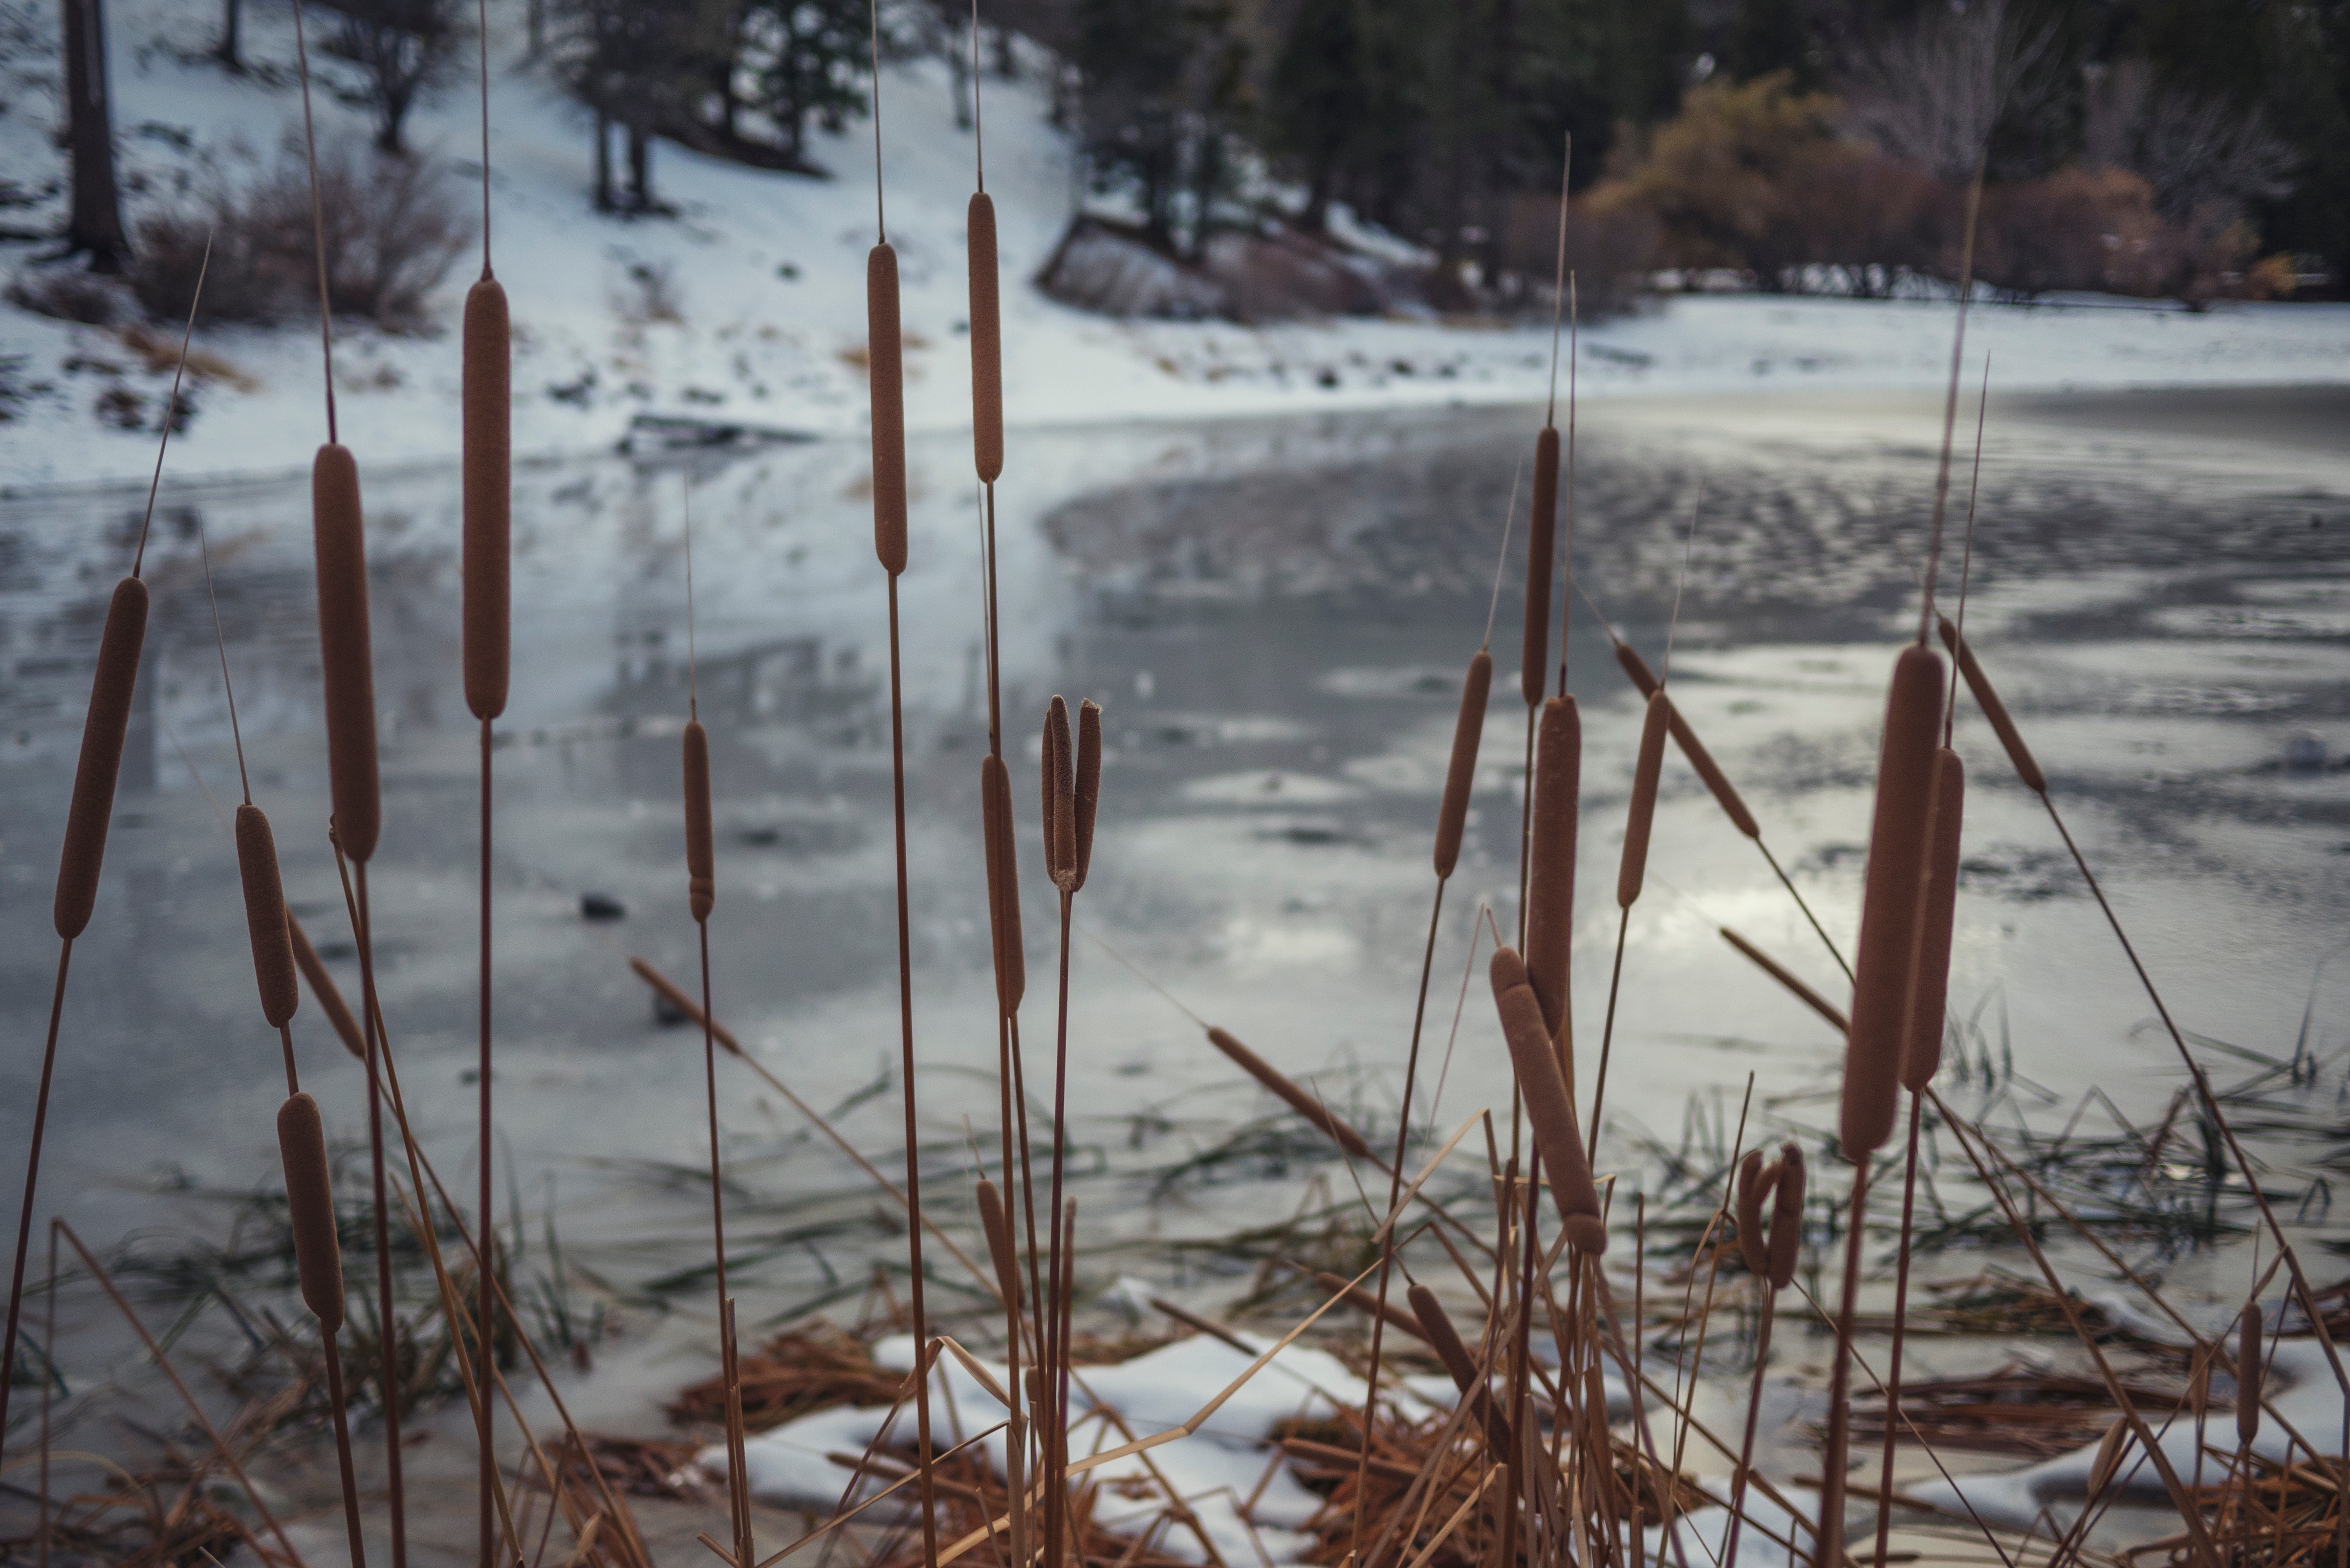
snow, winter, frost, ice, reflection, weather, season, wetland, freezing